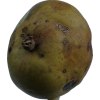
Label: pear